Bill Ward (musician)

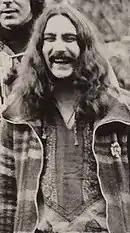
Ward with Black Sabbath in 1973

According to Tony Iommi, he and the band would often set Ward's beard on fire and perform other harmful pranks on him. On one occasion, Ward even received third-degree burns. In an interview with "Guitar World", Iommi described it as follows: